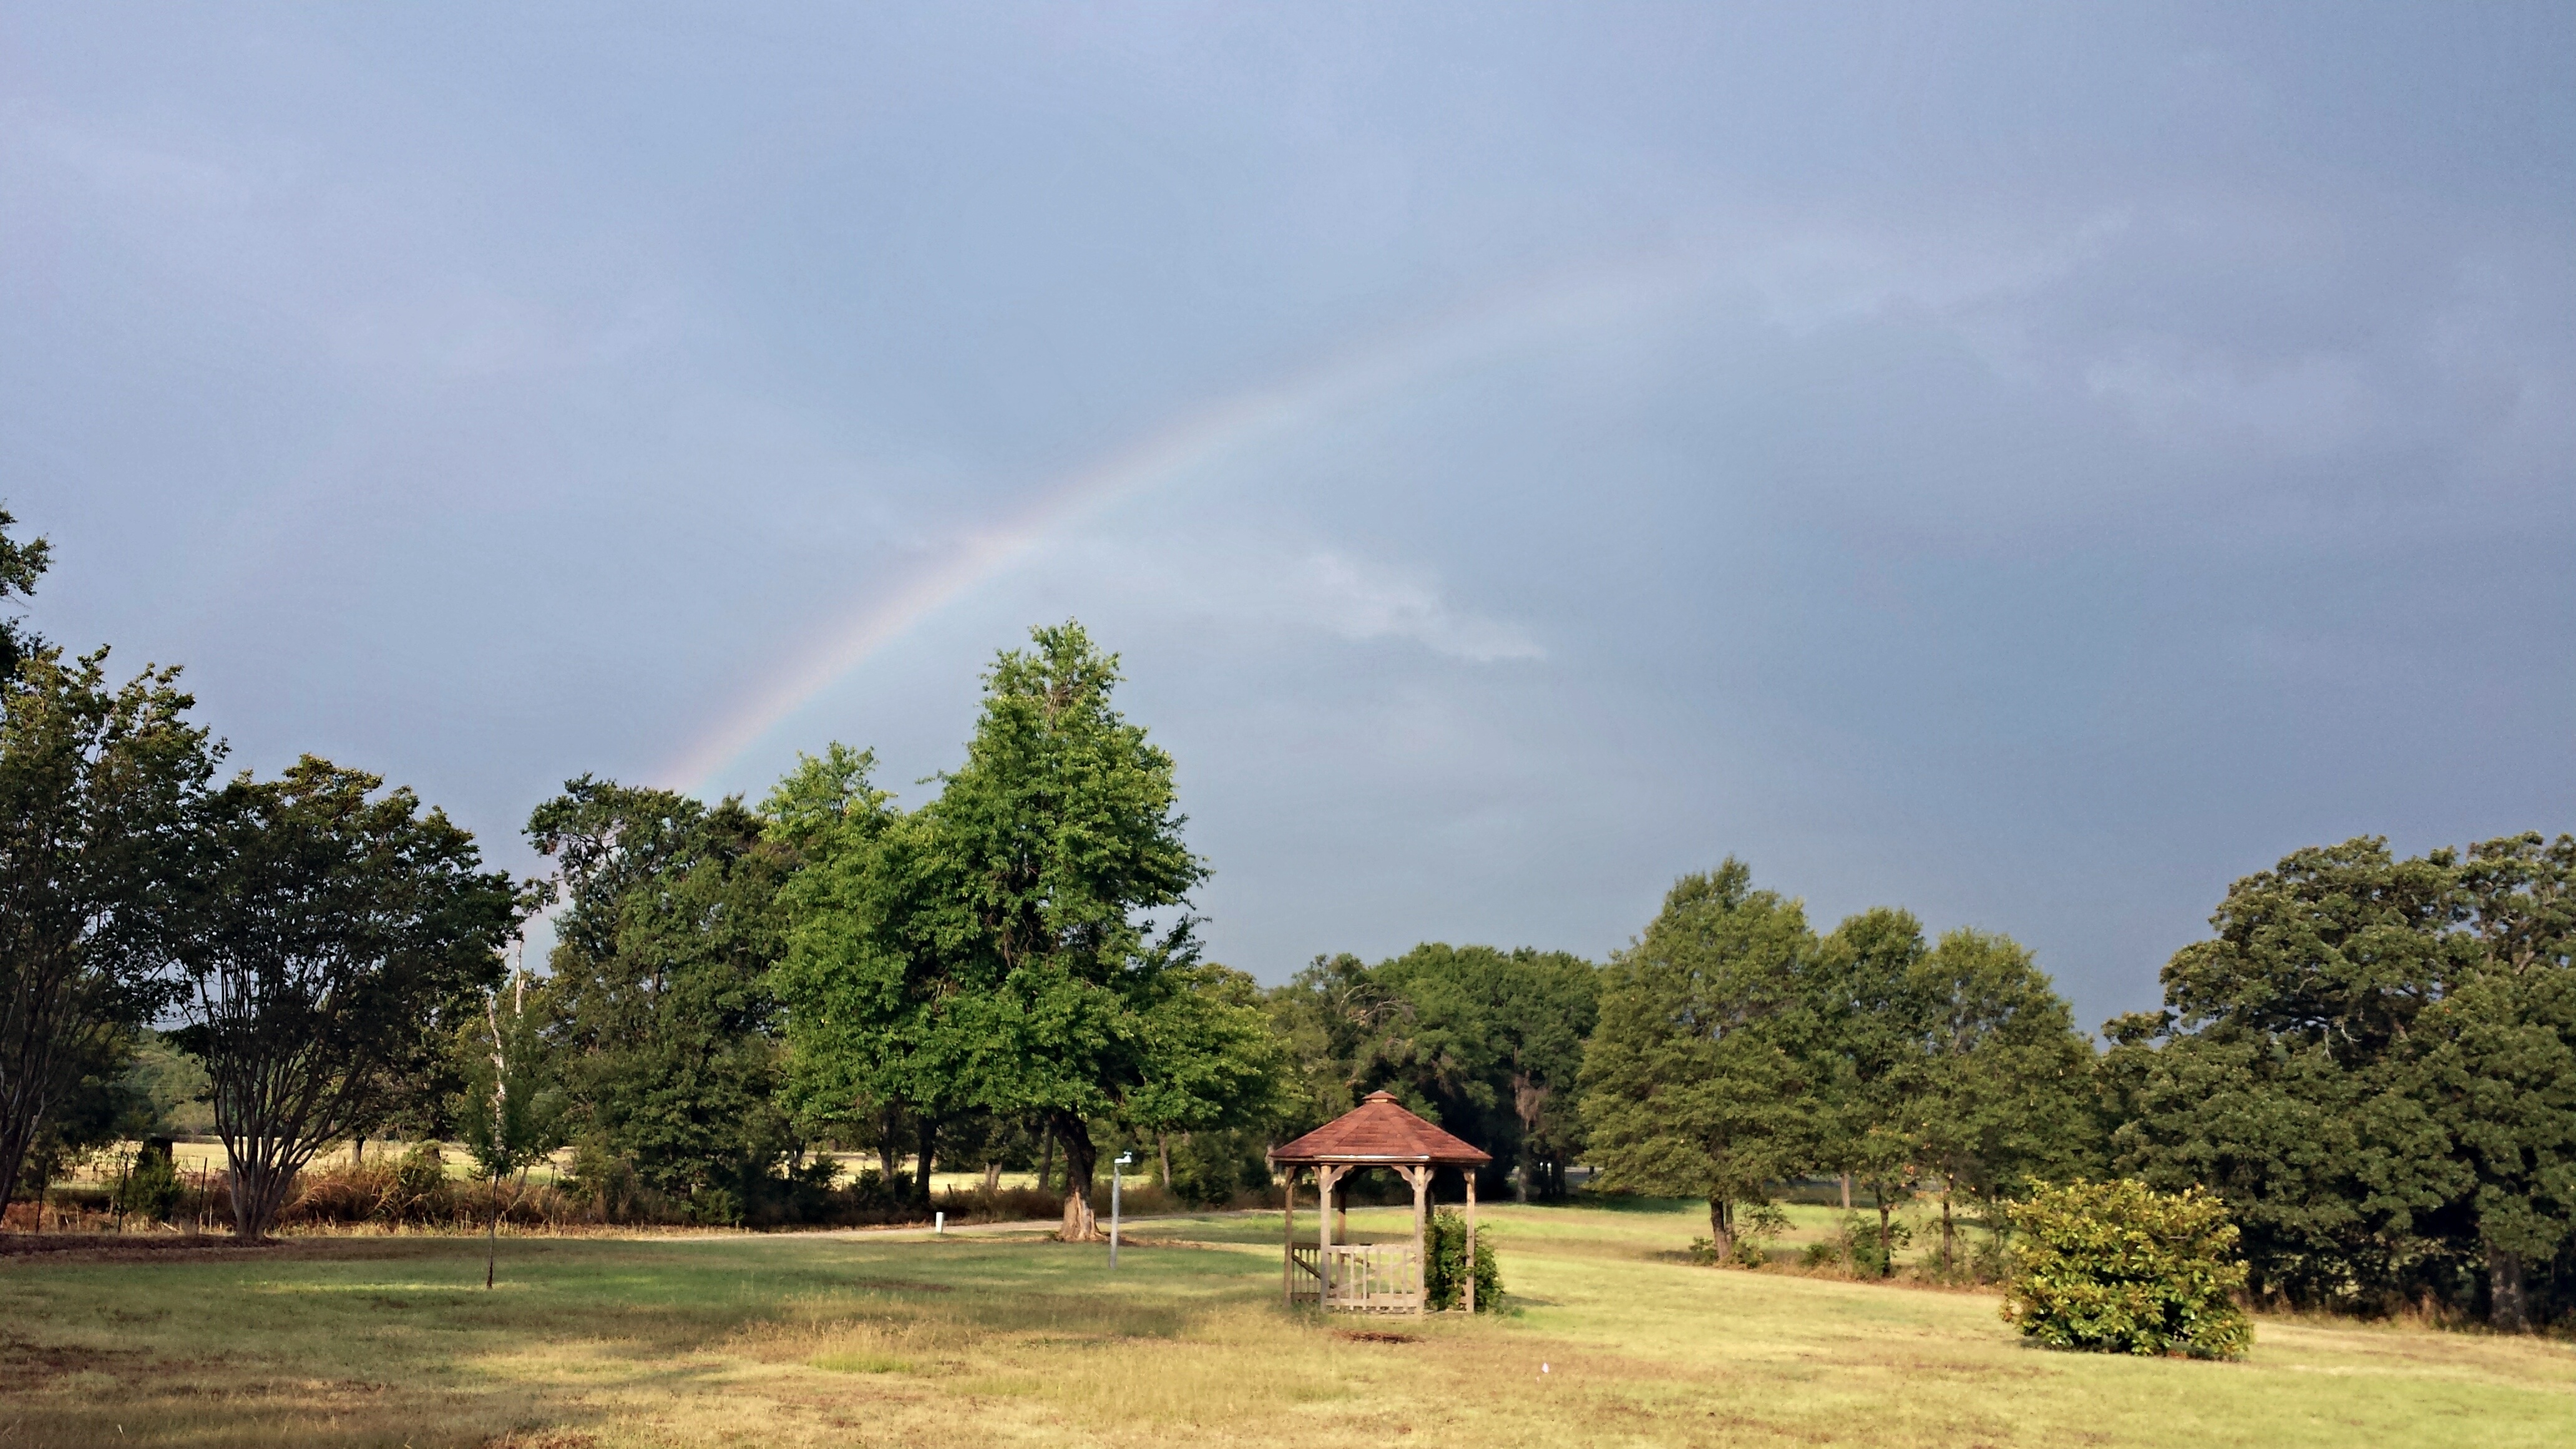
landscape, tree, cloud, field, hill, gazebo, rainbow, rural area, over trees